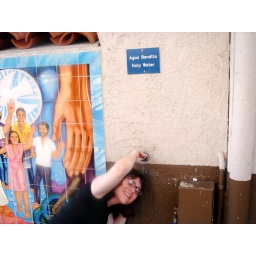
Julie's street baptism under the holy water spicket.